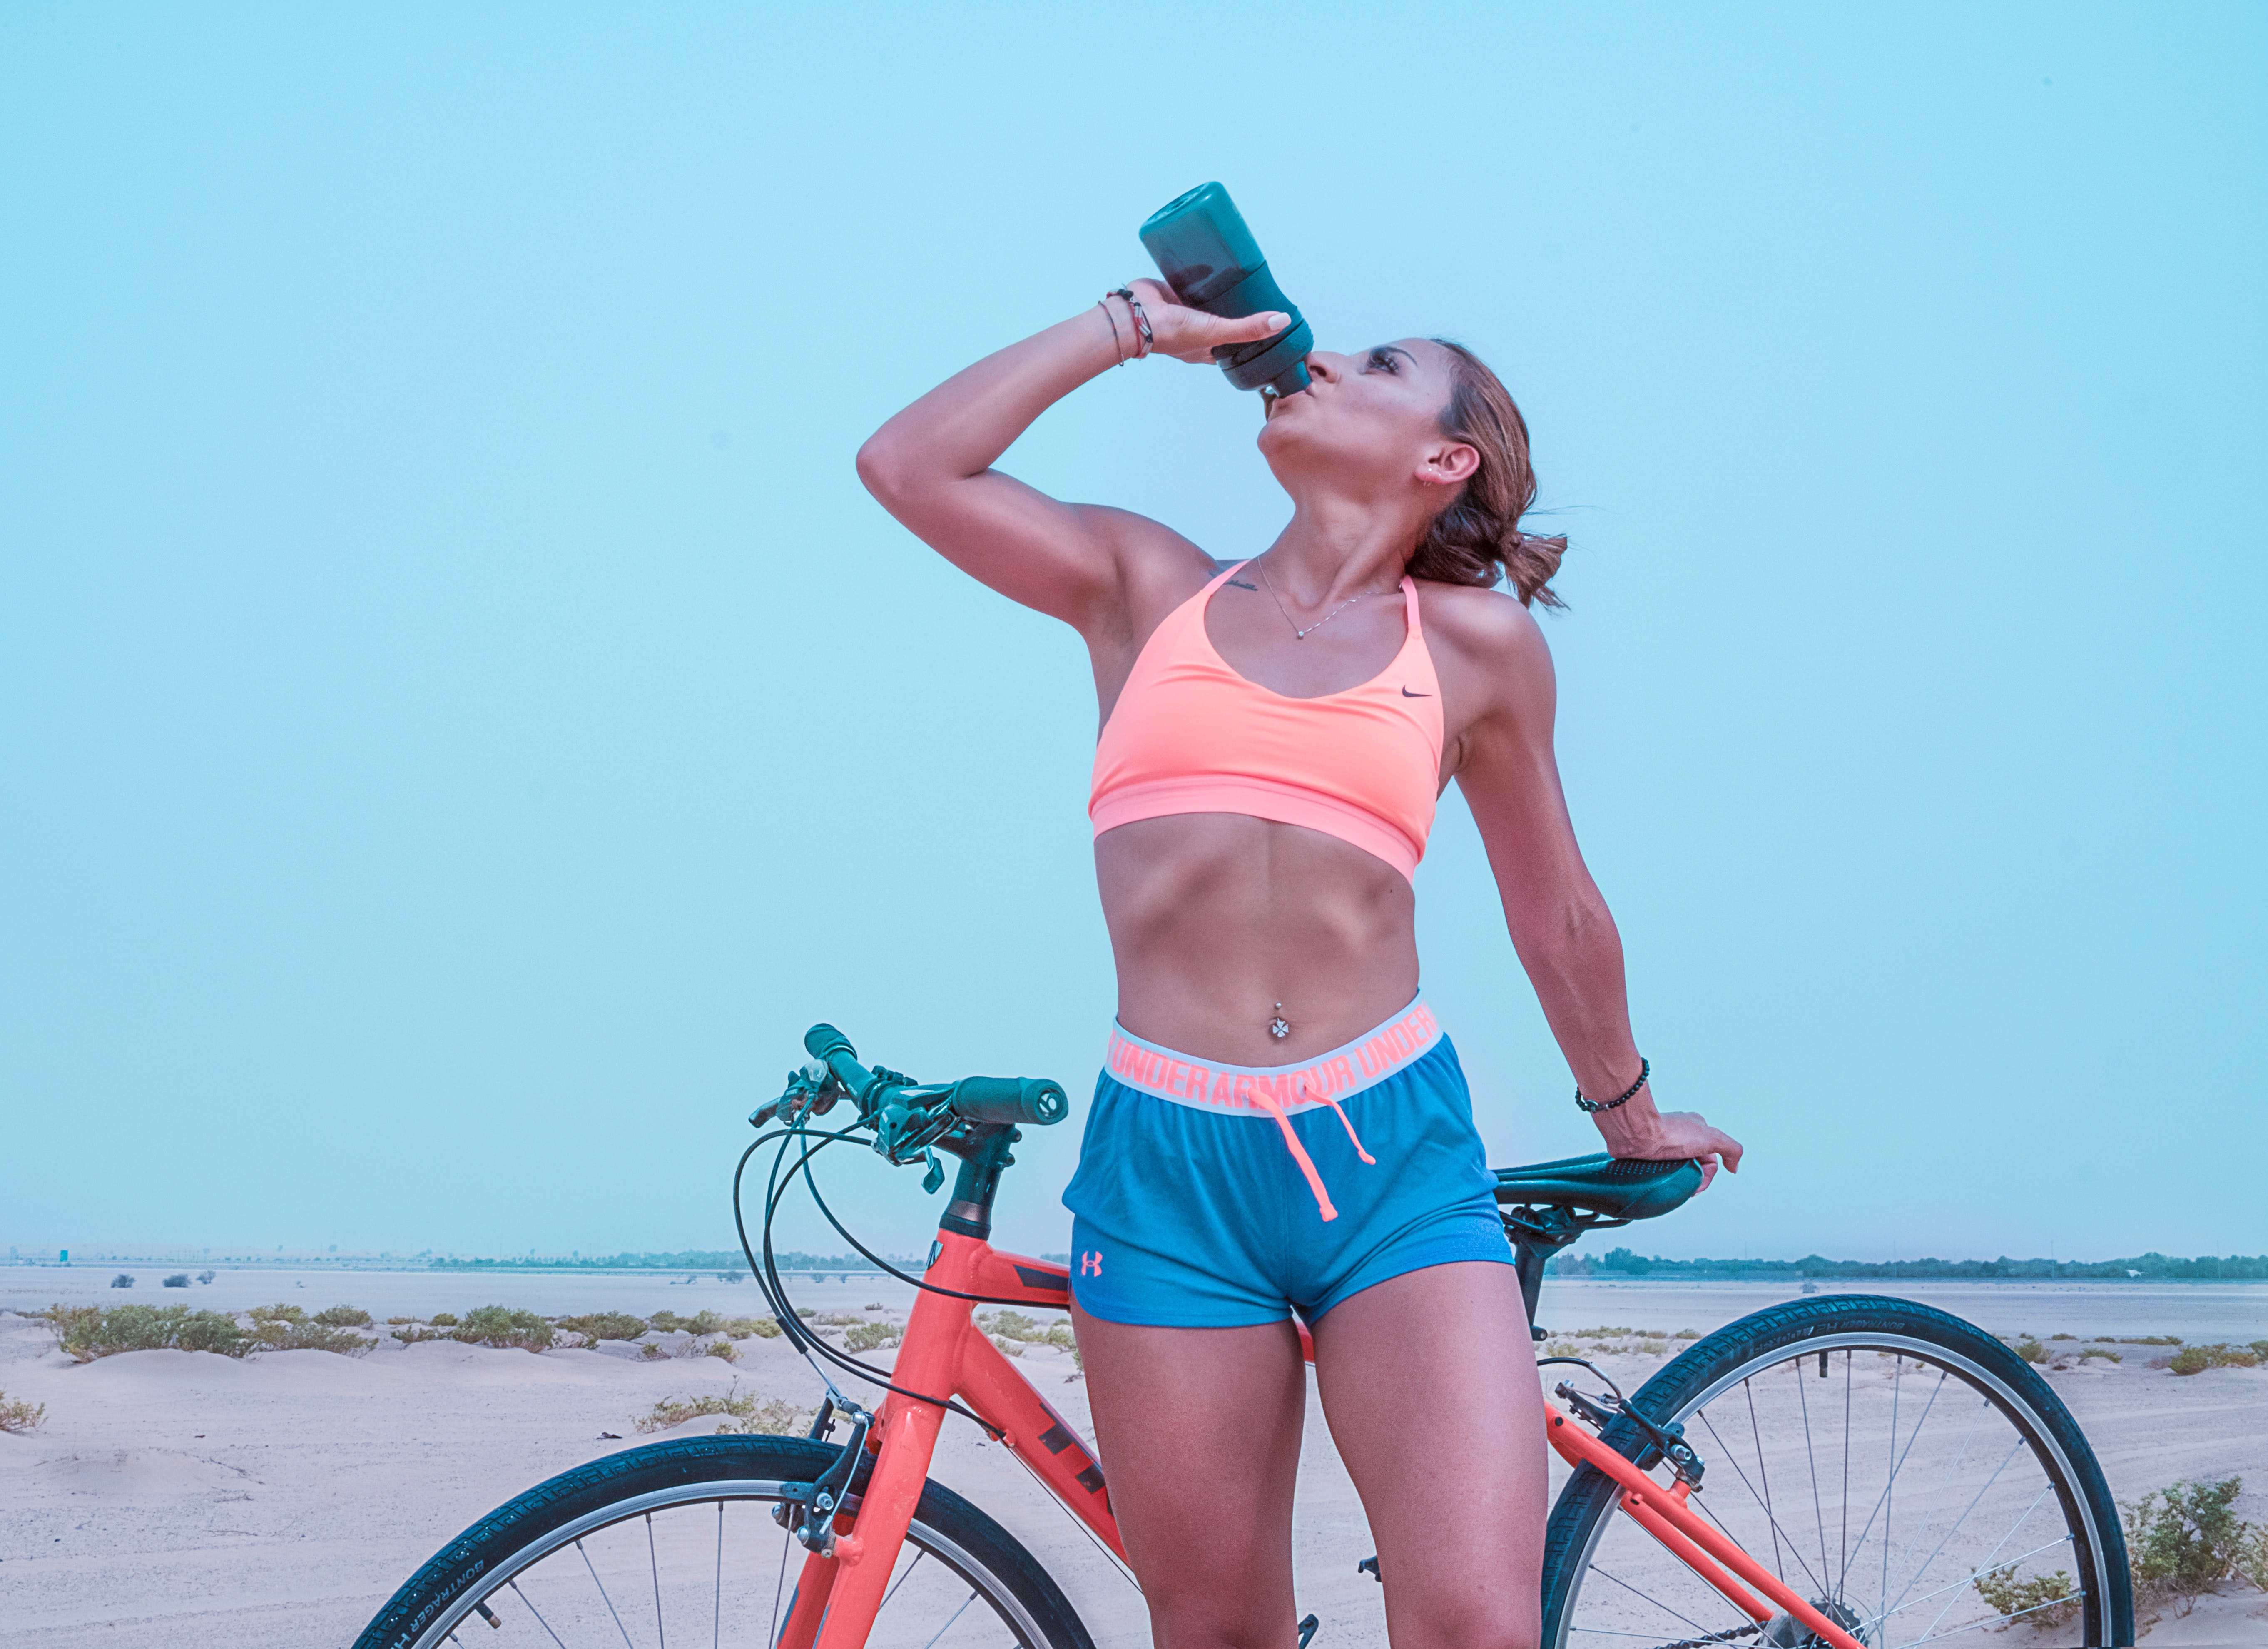
bicycle, water, blue, vehicle, bicycle part, bicycle saddle, cycling, cycling shorts, bicycle wheel, recreation, bicycle handlebar, road bicycle, bicycle frame, bicycles equipment and supplies, bicycle accessory, hybrid bicycle, racing bicycle, sports equipment, endurance sports, shorts, vacation, muscle, sportswear, electric blue, tourism, cycle sport